The finger

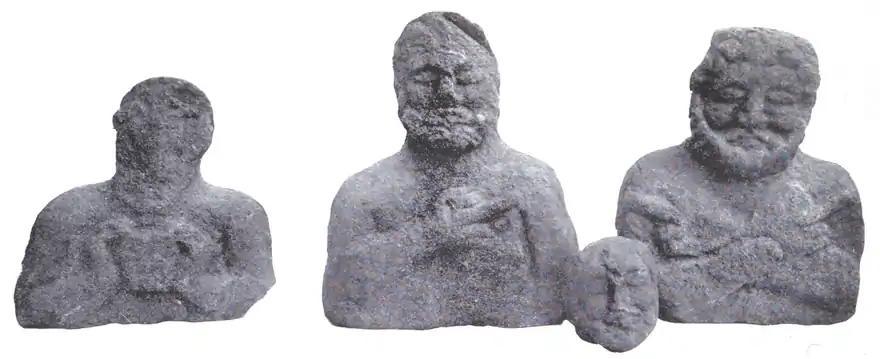
Roman stone busts from Bar Hill Fort, Scotland. Silenus and bearded man with middle finger extended in the "infamis digitus" to ward off the evil eye. A video of the figure on the right has been made.

In Latin, the middle finger was the "digitus impudicus", meaning the "shameless, indecent or offensive finger". In the 1st century AD, Persius had superstitious female relatives concoct a charm with the "infamous finger" ("digitus infamis") and "purifying spit" while in the "Satyricon", an old woman uses dust, spit and her middle finger to mark the forehead before casting a spell. The poet Martial has a character in good health extend "the indecent one" toward three doctors. In another epigram, Martial wrote: "Laugh loud, Sextillus, at whoever calls you a "cinaedus" and extend your middle finger." Juvenal, through synecdoche, has the "middle nail" cocked at threatening Fortuna. The indecent finger features again in a mocking context in the "Priapeia", a collection of poems relating to the phallic god Priapus. In Late Antiquity, the term "shameless finger" is explained in the "Etymologiae" of Isidore of Seville with reference to its frequent use when accusing someone of a "shameful action."